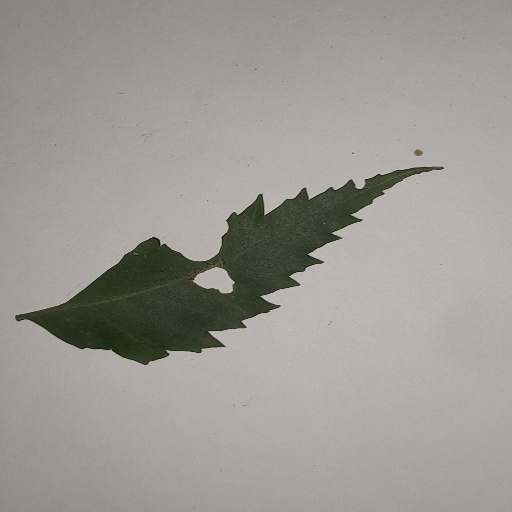
Species: Neem
Leaf condition: Shot Hole Leaf